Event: Nepal Earthquake
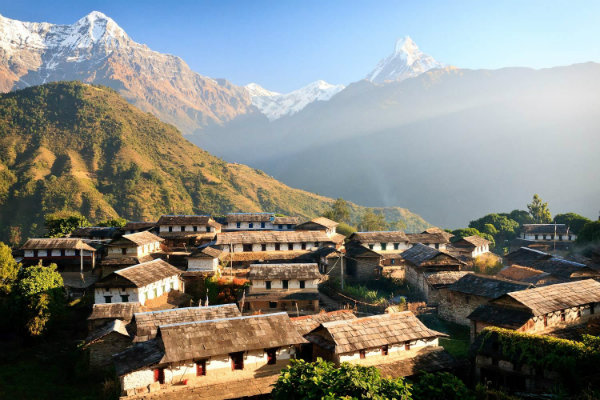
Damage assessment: no_damage